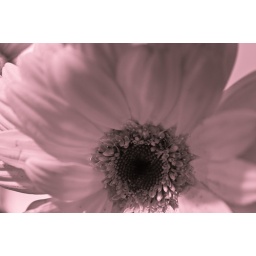
Split tone image of a flower in a bouquet given to us at Lake Tahoe.